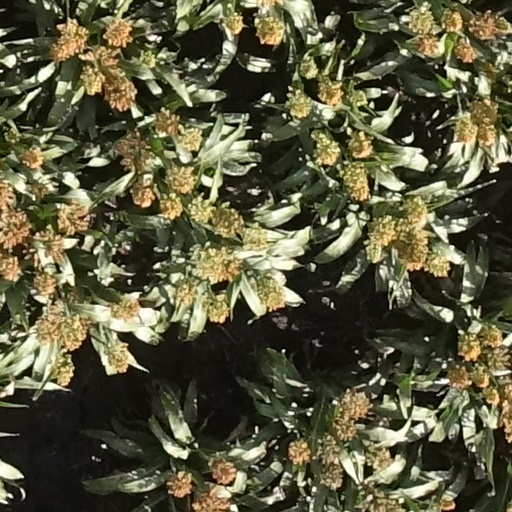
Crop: sorghum